Mumbai (film)

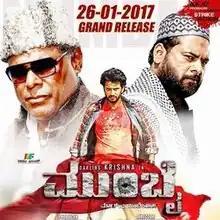
Theatrical release poster

Mumbai is a 2017 Indian Kannada-language film directed by S. R. Ramesh and starring Krishna and Teju. The film follows a cashier who becomes a gangster in Mumbai.